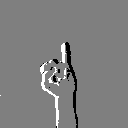
ASL letter: i